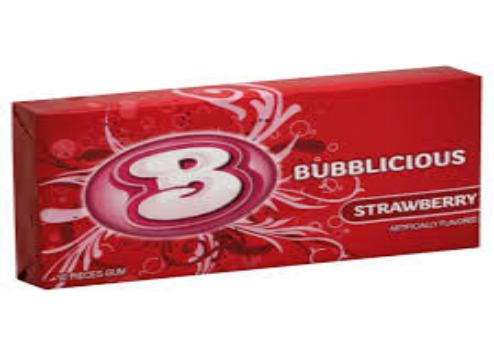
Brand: Bubblicious
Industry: Food